Amanita bisporigera

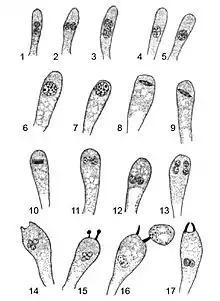
Development of basidia, as illustrated by Lewis in 1906

In 1906 Charles E. Lewis studied and illustrated the development of the basidia in order to compare the nuclear behavior of the two-spored with that of the four-spored forms. Initially (1), the young basidium, appearing as a club-shaped branch from the subhymenium, is filled with cytoplasm and contains two primary nuclei, which have distinct nucleoli. As the basidium grows larger, the membranes of the two nuclei contact (2), and then the membrane disappears at the point of contact (3). The two primary nuclei remain distinct for a short time, but eventually the two nuclei fuse completely to form a larger secondary nucleus with a single secondary nucleolus (4, 5). The basidium increases in size after the primary nuclei fuse, and the nucleus migrates towards the end of the basidia (6, 7). During this time, the nucleus develops vacuoles "filled by the nuclear sap in the living cell". Chromosomes are produced from the nucleolar threads, and align transversely near the apex of the basidium, connected by spindles (8–10). The chromosomes then move to the poles, forming the daughter nuclei that occupy different positions in the basidium; the daughters now have a structure similar to that of the parent nuclei (11). The two nuclei then divide to form four nuclei, similar to fungi with four-spored basidia (12, 13). The four nuclei crowd together at some distance from the end of the basidium to form an irregular mass (14). Shortly thereafter, the sterigmata (slender projections of the basidia that attach the spores) begin to form (15), and cytoplasm begins to pass through the sterigmata to form the spores (16). Although Lewis was not able to clearly determine from observation alone whether the contents of two or four nuclei passed through the sterigmata, he deduced, by examining older basidia with mature spores, that only two nuclei enter the spores (16, 17).